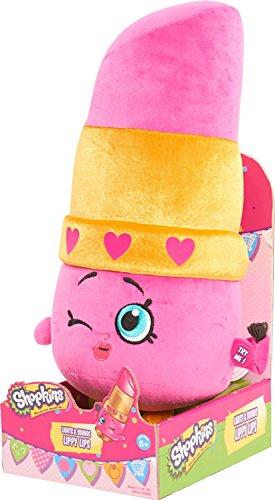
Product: Shopkins Lippy Lips Plush - 12"
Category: Toys & Games | Stuffed Animals & Plush Toys | Plush Figures
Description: These delightful Feature Plush Shopkins are the must have collectibles of the season Squeeze their hands and watch as they light up and say adorable sounds and phrases You'll never get bored of these loveable friends.
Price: $8.89
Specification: ProductDimensions:12x10x12inches|ItemWeight:1.02pounds|ShippingWeight:1.02pounds(Viewshippingratesandpolicies)|DomesticShipping:ItemcanbeshippedwithinU.S.|InternationalShipping:ThisitemcanbeshippedtoselectcountriesoutsideoftheU.S.LearnMore|ASIN:B01CHRFP76|Itemmodelnumber:24142|Manufacturerrecommendedage:36months-6years|Batteries:2AAbatteriesrequired.(included)